Beatnik

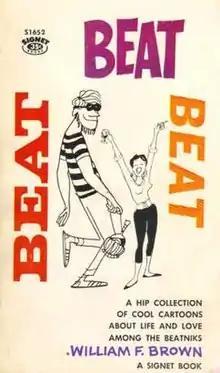
"Beat, Beat, Beat" (1959) by William F. Brown

Beatniks were members of a social movement in the mid-20th century, who subscribed to an anti-materialistic lifestyle. They rejected the conformity and consumerism of mainstream American culture and expressed themselves through various forms of art, such as literature, poetry, music, and painting. They also experimented with spirituality, drugs, sexuality, and travel. The term "beatnik" was coined by "San Francisco Chronicle" columnist Herb Caen in 1958, as a derogatory label for the followers of the Beat Generation, a group of influential writers and artists who emerged during the era of the Silent Generation's maturing, from as early as 1946, to as late as 1963, but the subculture was at its most prevalent in the 1950s. This lifestyle of anti-consumerism may have been influenced by their generation living in extreme poverty in the Great Depression during their formative years, seeing slightly older people serve in WWII and being influenced by the rise of left-wing politics and the spread of Communism. The name was inspired by the Russian suffix "-nik", which was used to denote members of various political or social groups. The term "beat" originally was used by Jack Kerouac in 1948 to describe his social circle of friends and fellow writers, such as Allen Ginsberg, William S. Burroughs, and Neal Cassady. Kerouac said that "beat" had multiple meanings, such as "beaten down", "beatific", "beat up", and "beat out". He also associated it with the musical term "beat", which referred to the rhythmic patterns of jazz, a genre that influenced many beatniks.